Jodi Willis-Roberts

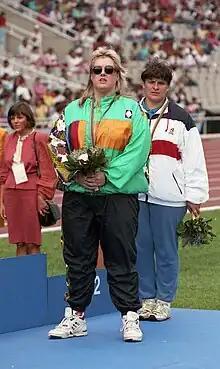
Willis-Roberts at the 1992 Summer Paralympics

Jodi Glenda Willis-Roberts, (born 24 April 1967) is a visually impaired Australian Paralympic athlete and goalballer.